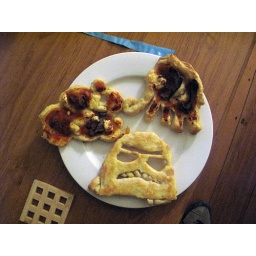
ducati, elephant &amp;amp; stormtrooper. Munch's &amp;quot;the scream&amp;quot; still in the oven